Meir Dizengoff

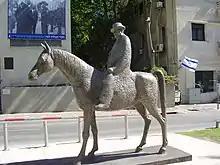
A statue of Meir Dizengoff riding his horse, located on Rothschild Boulevard, Tel Aviv

Dizengoff was consequently involved with the development of the city, and encouraged its rapid expansion—carrying out daily inspections, and paying attention to details such as entertainment. He was usually present at the head of the "Adloyada", the annual Purim carnival. After his wife's death, he donated his house to the city of Tel Aviv, for use as an art museum, and he influenced many important artists to donate their work to improve the museum.